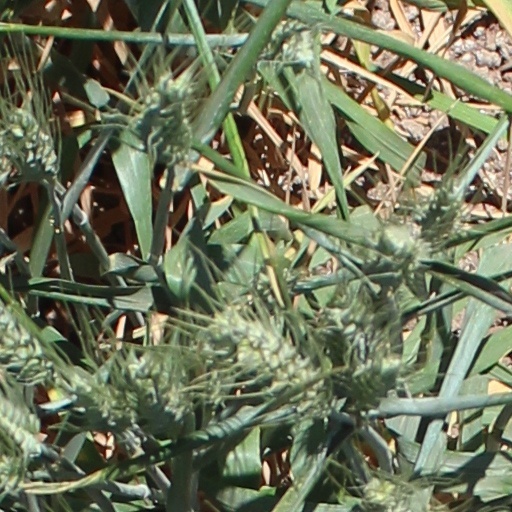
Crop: wheat